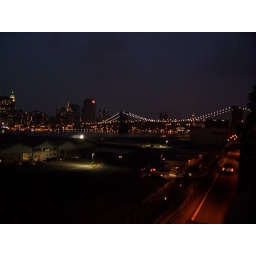
Manhattan, the Brooklyn Bridge, and behind the Brooklyn bridge, lit up in red white and blue and barely visible, is the Empire State Building.